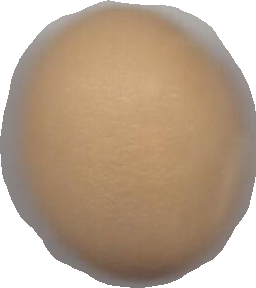
Variety: Grobogan